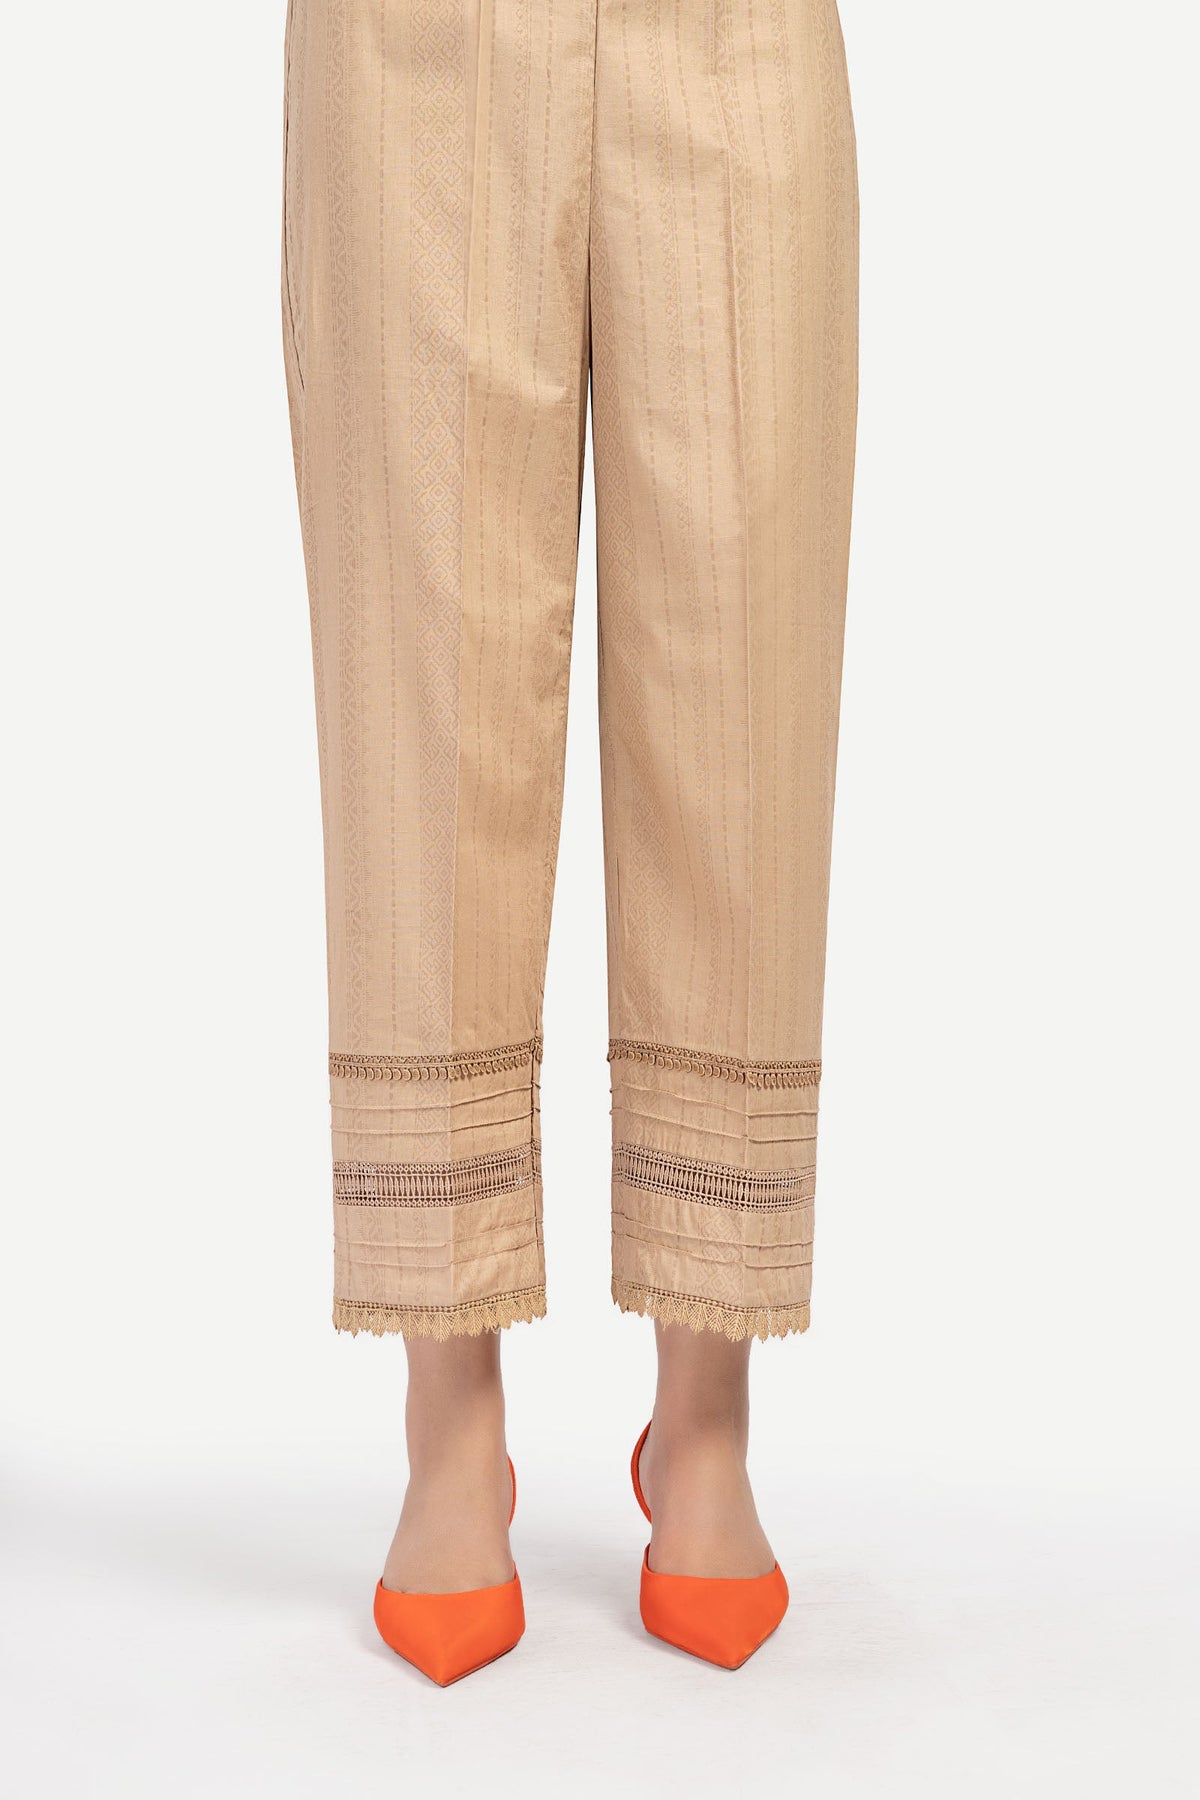
tan kalpana crop pants